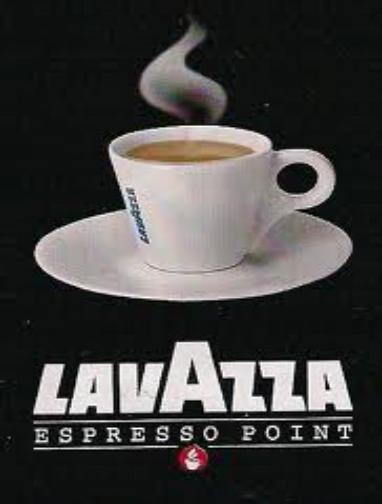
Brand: LAVAZZA
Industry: Food